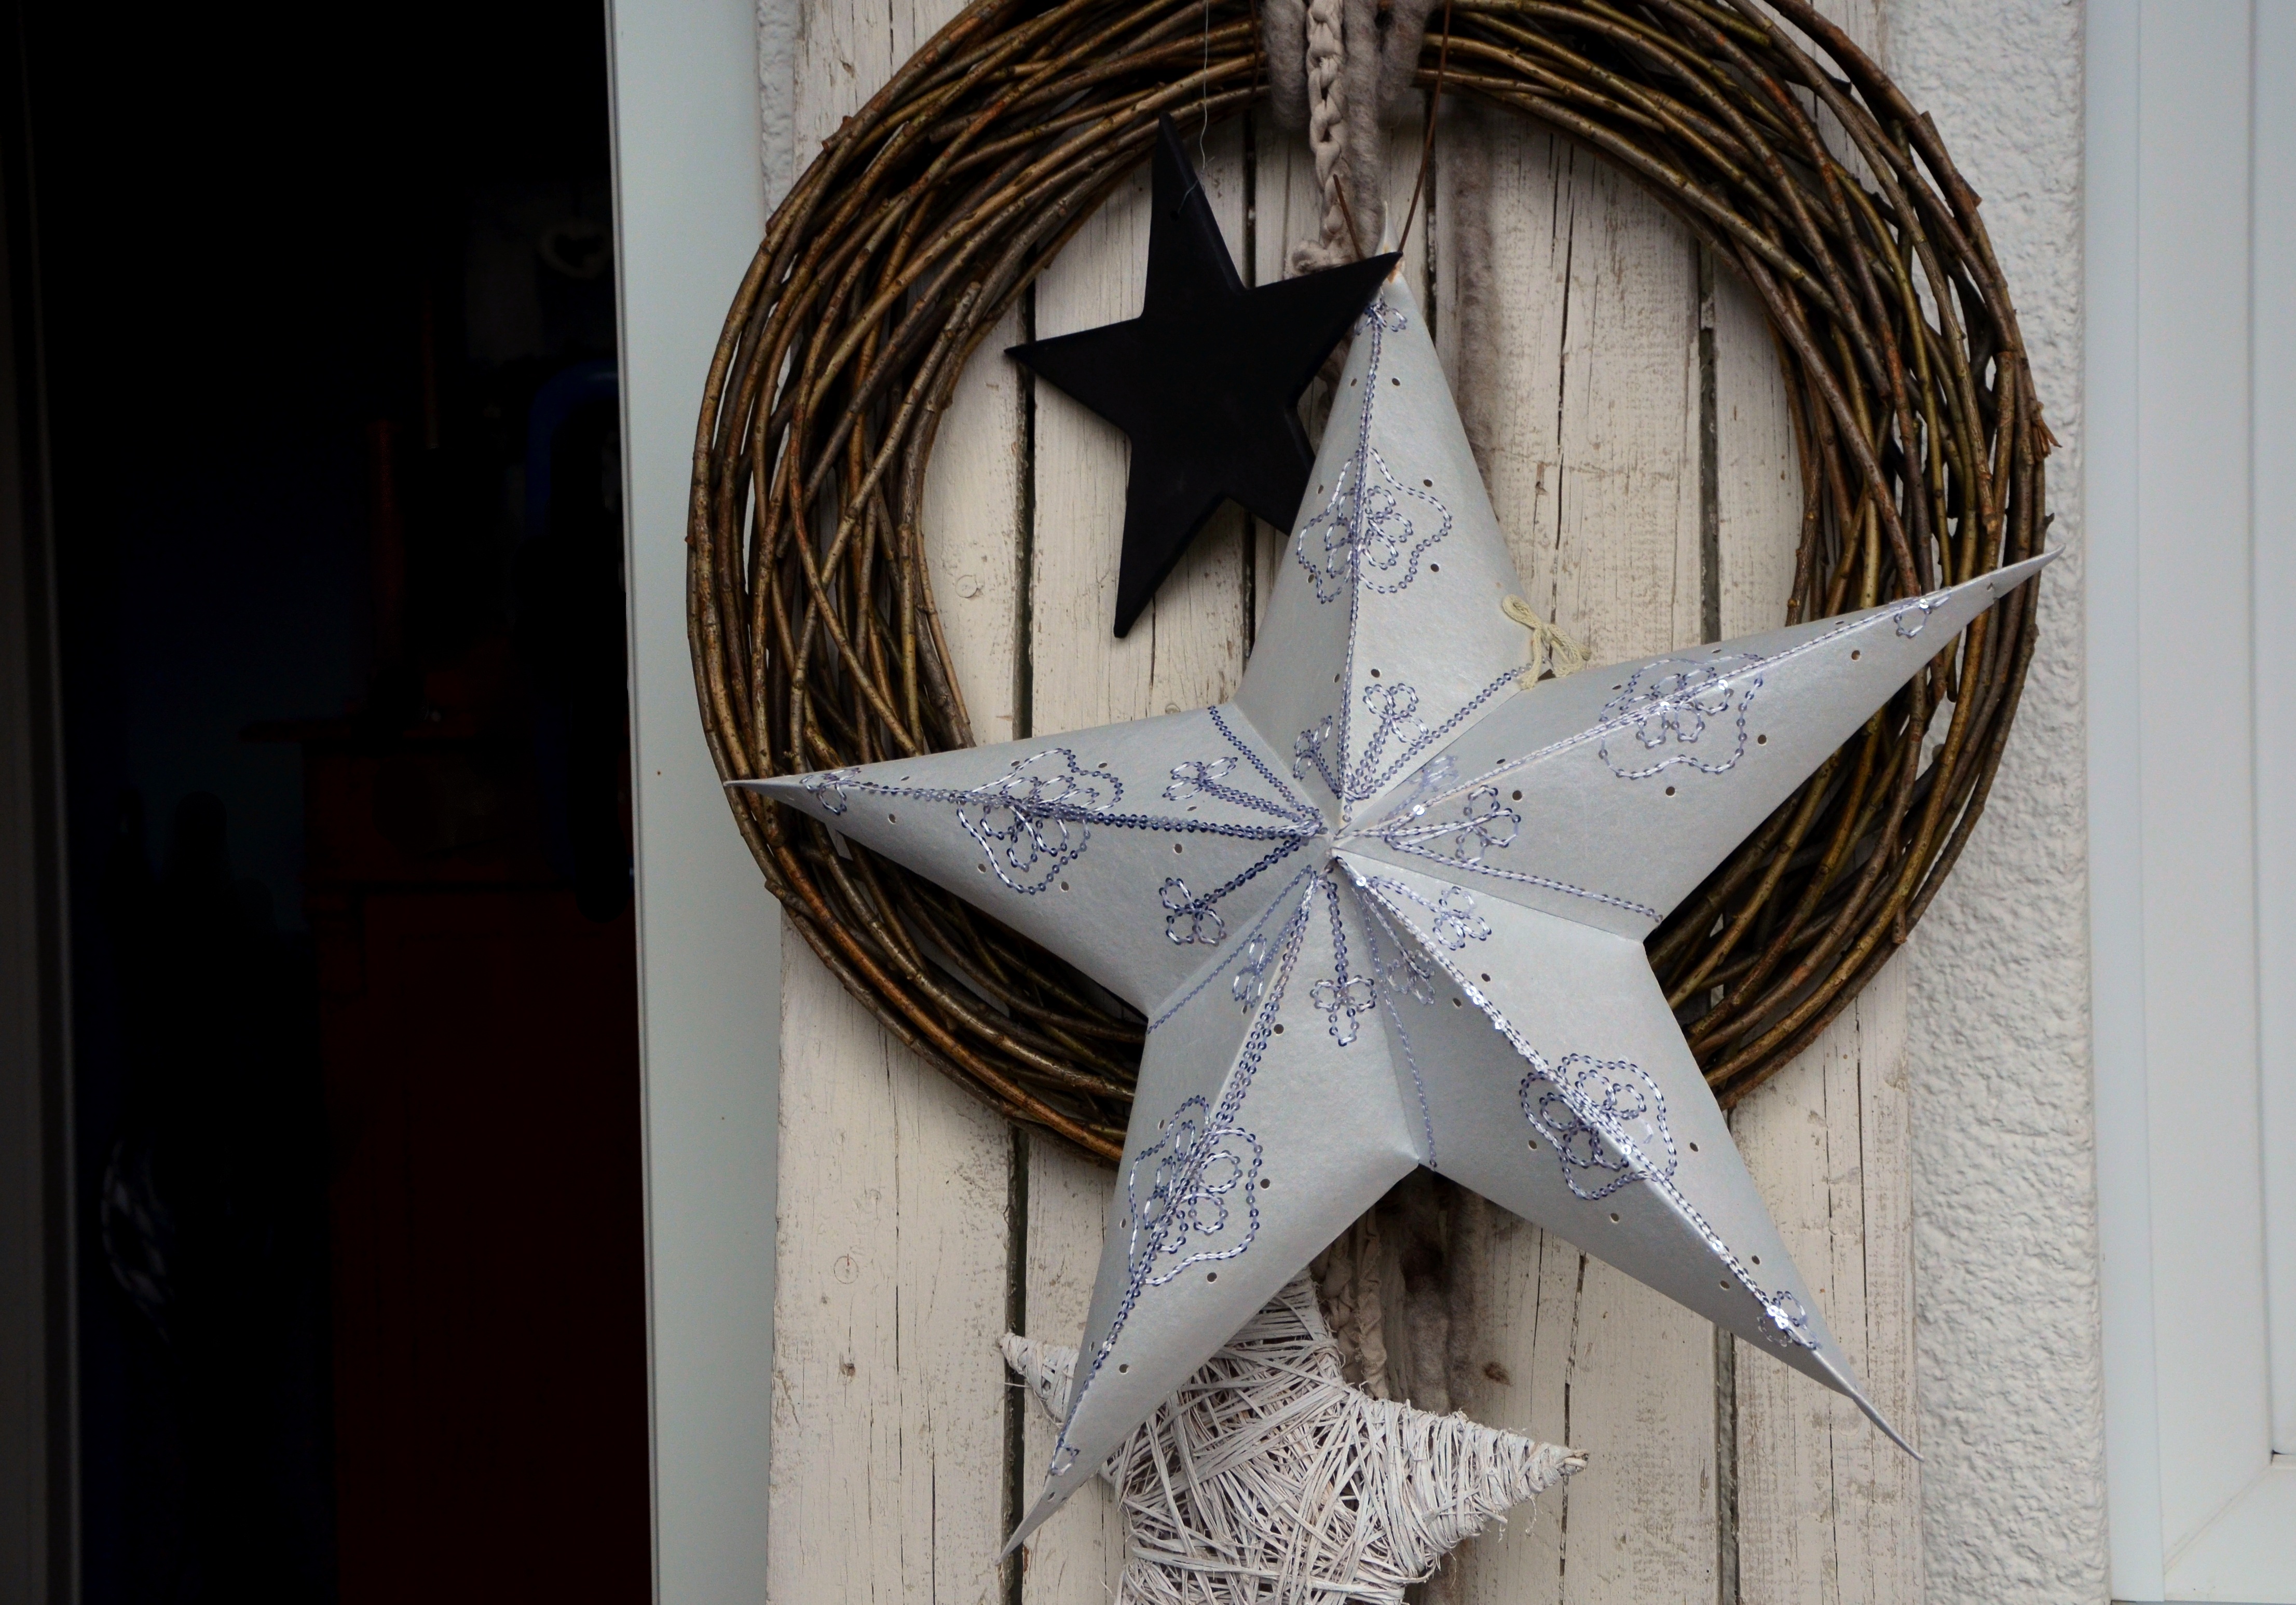
wing, wood, wheel, star, decoration, christmas, advent, christmas decoration, symmetry, christmas decorations, christmas spirit